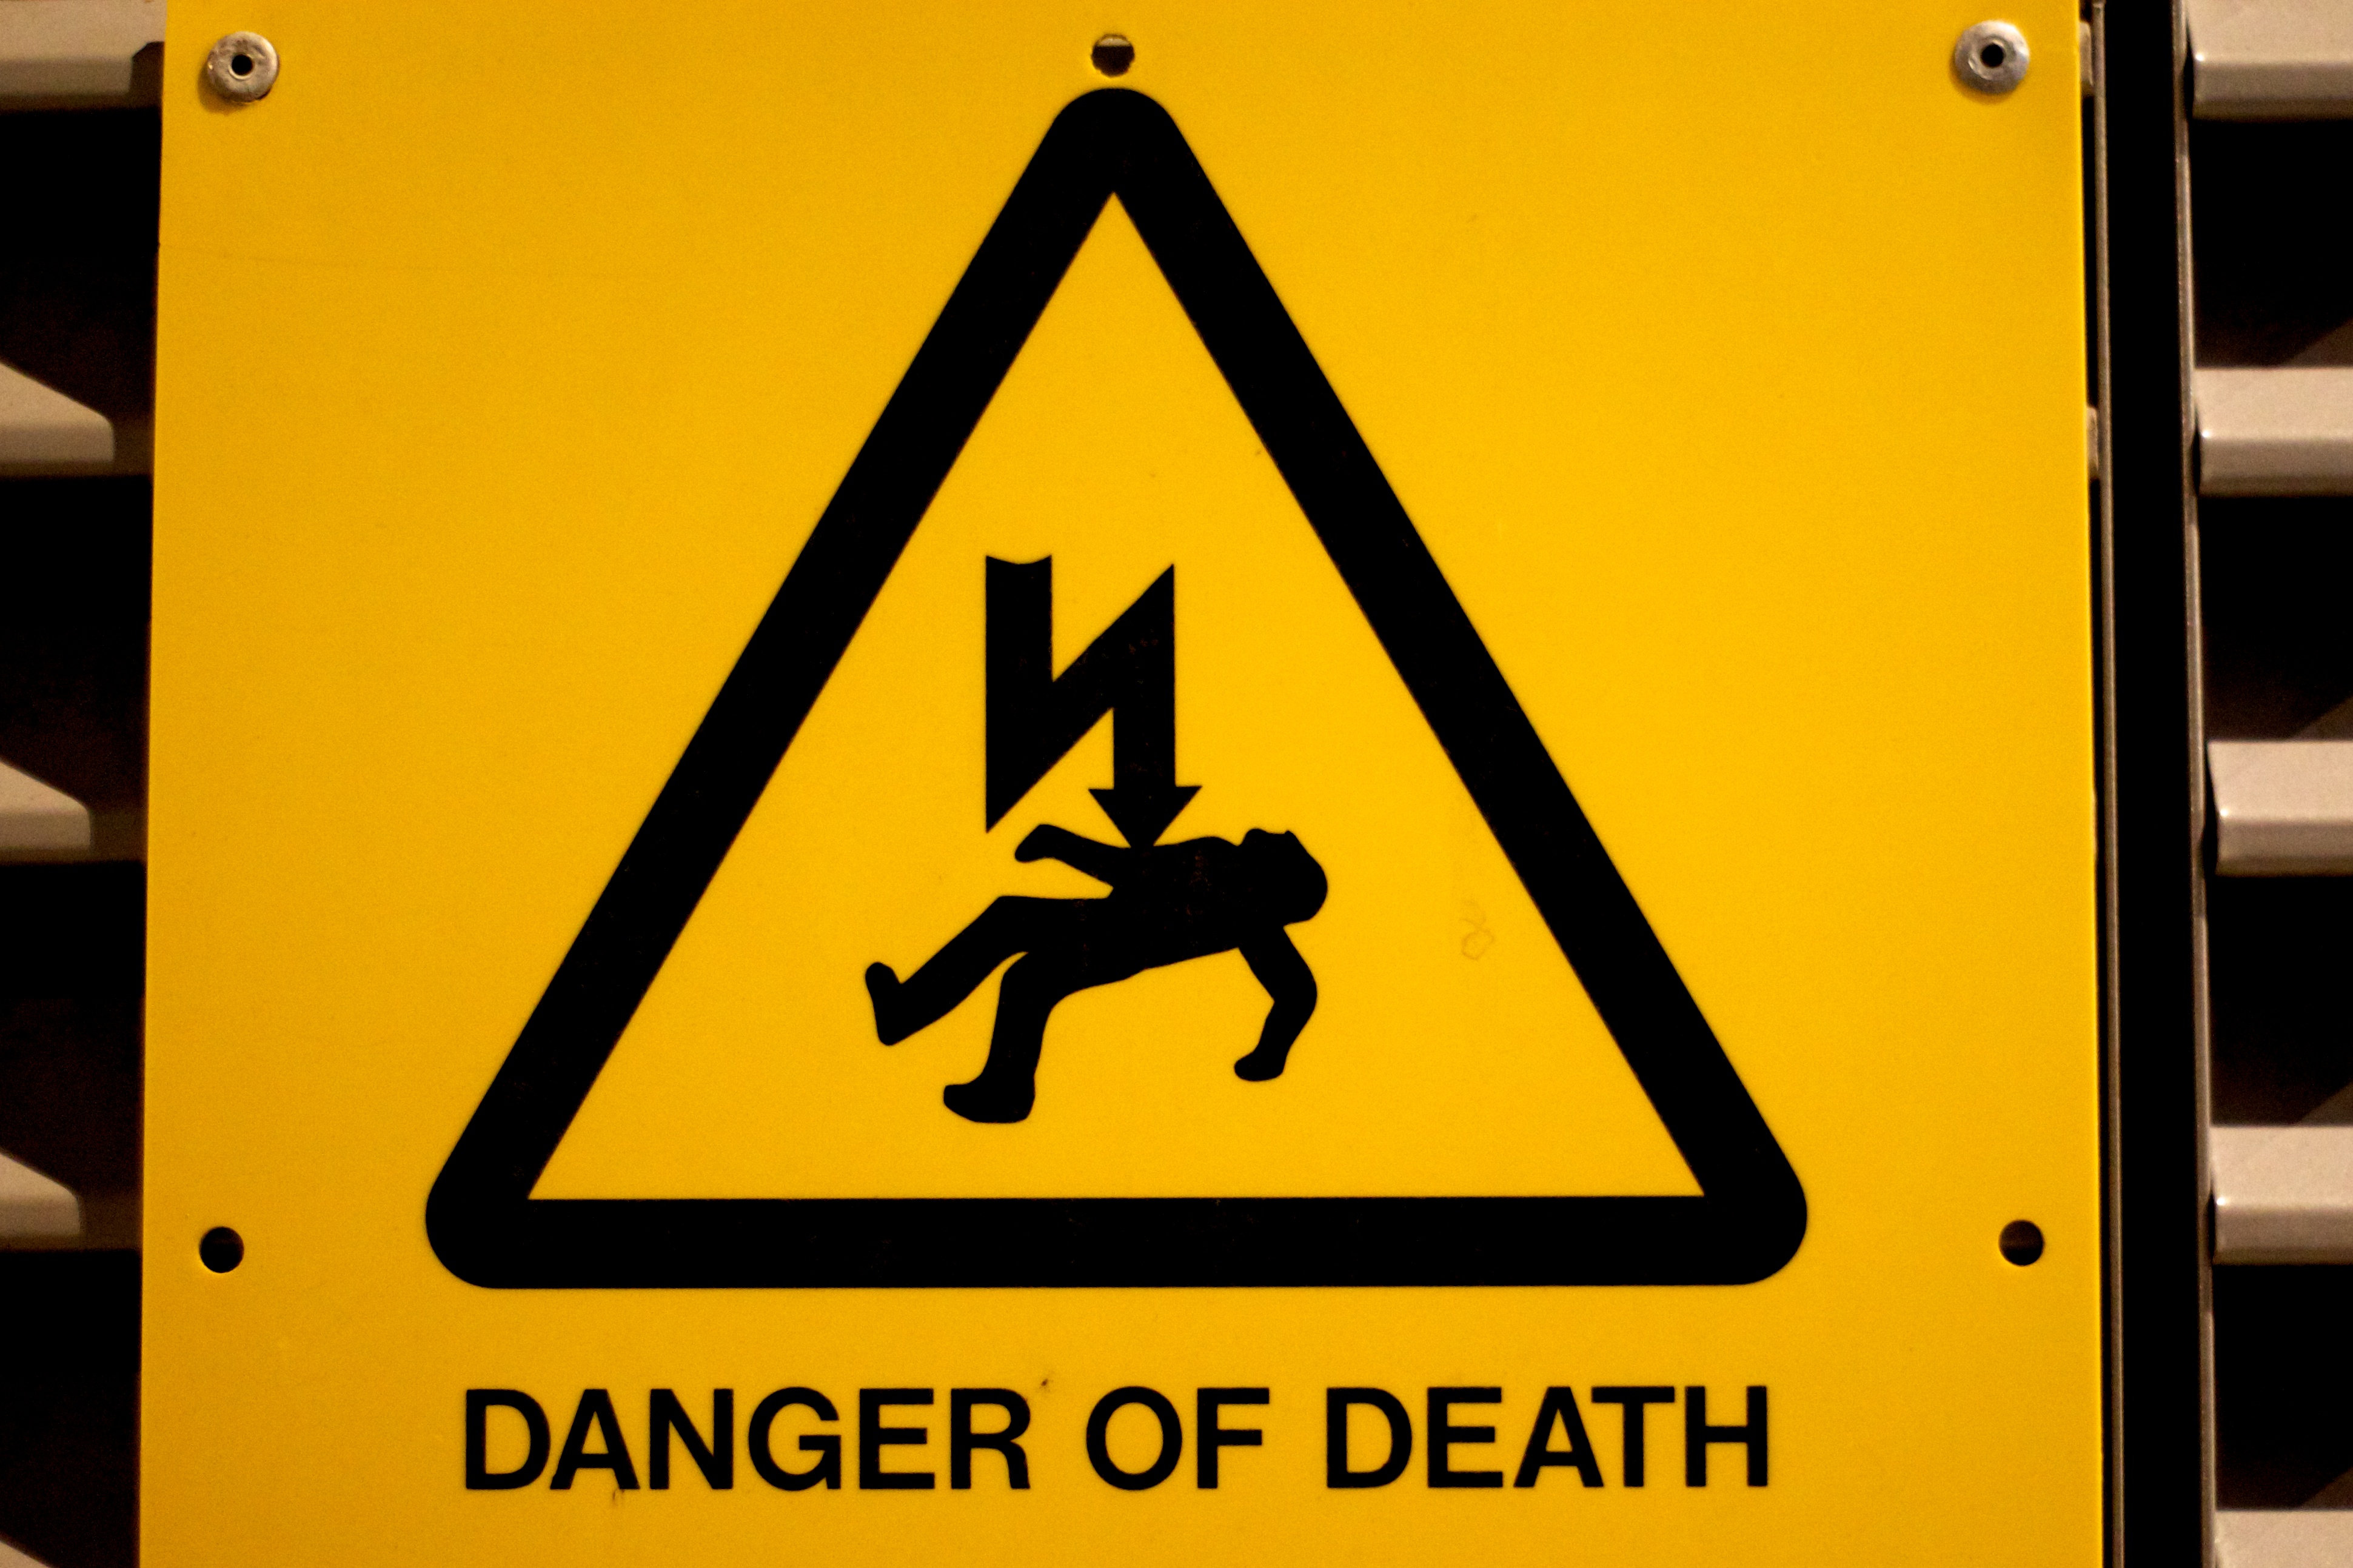
number, advertising, sign, yellow, signage, brand, font, danger, poster, ds106, traffic sign, automotive exterior, vehicle registration plate